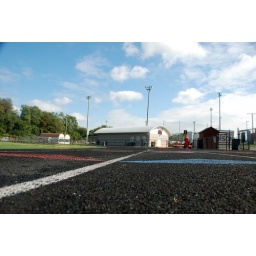
&amp;quot;I don't know, I really don't know, if this castle in the sand is strong enough to stand&amp;quot;